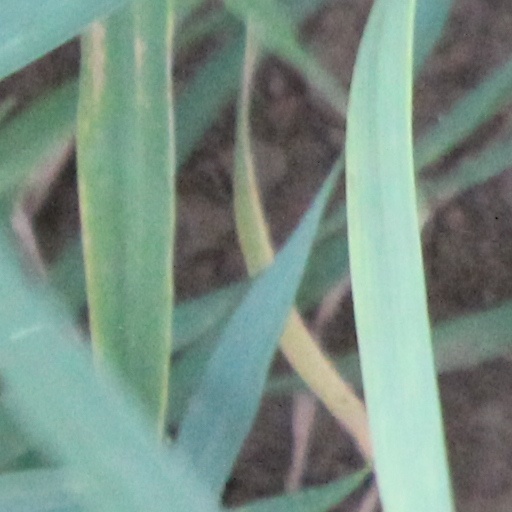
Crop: wheat